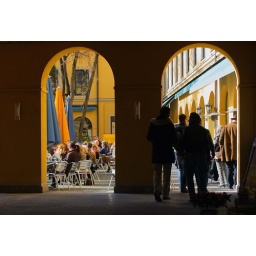
nice cafe in a walking shopping street @ Munich - Germany